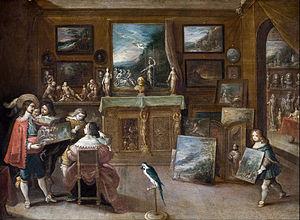
Un marchand d'art est une personne ou une entreprise qui achète et vend des œuvres ou objets d'art.